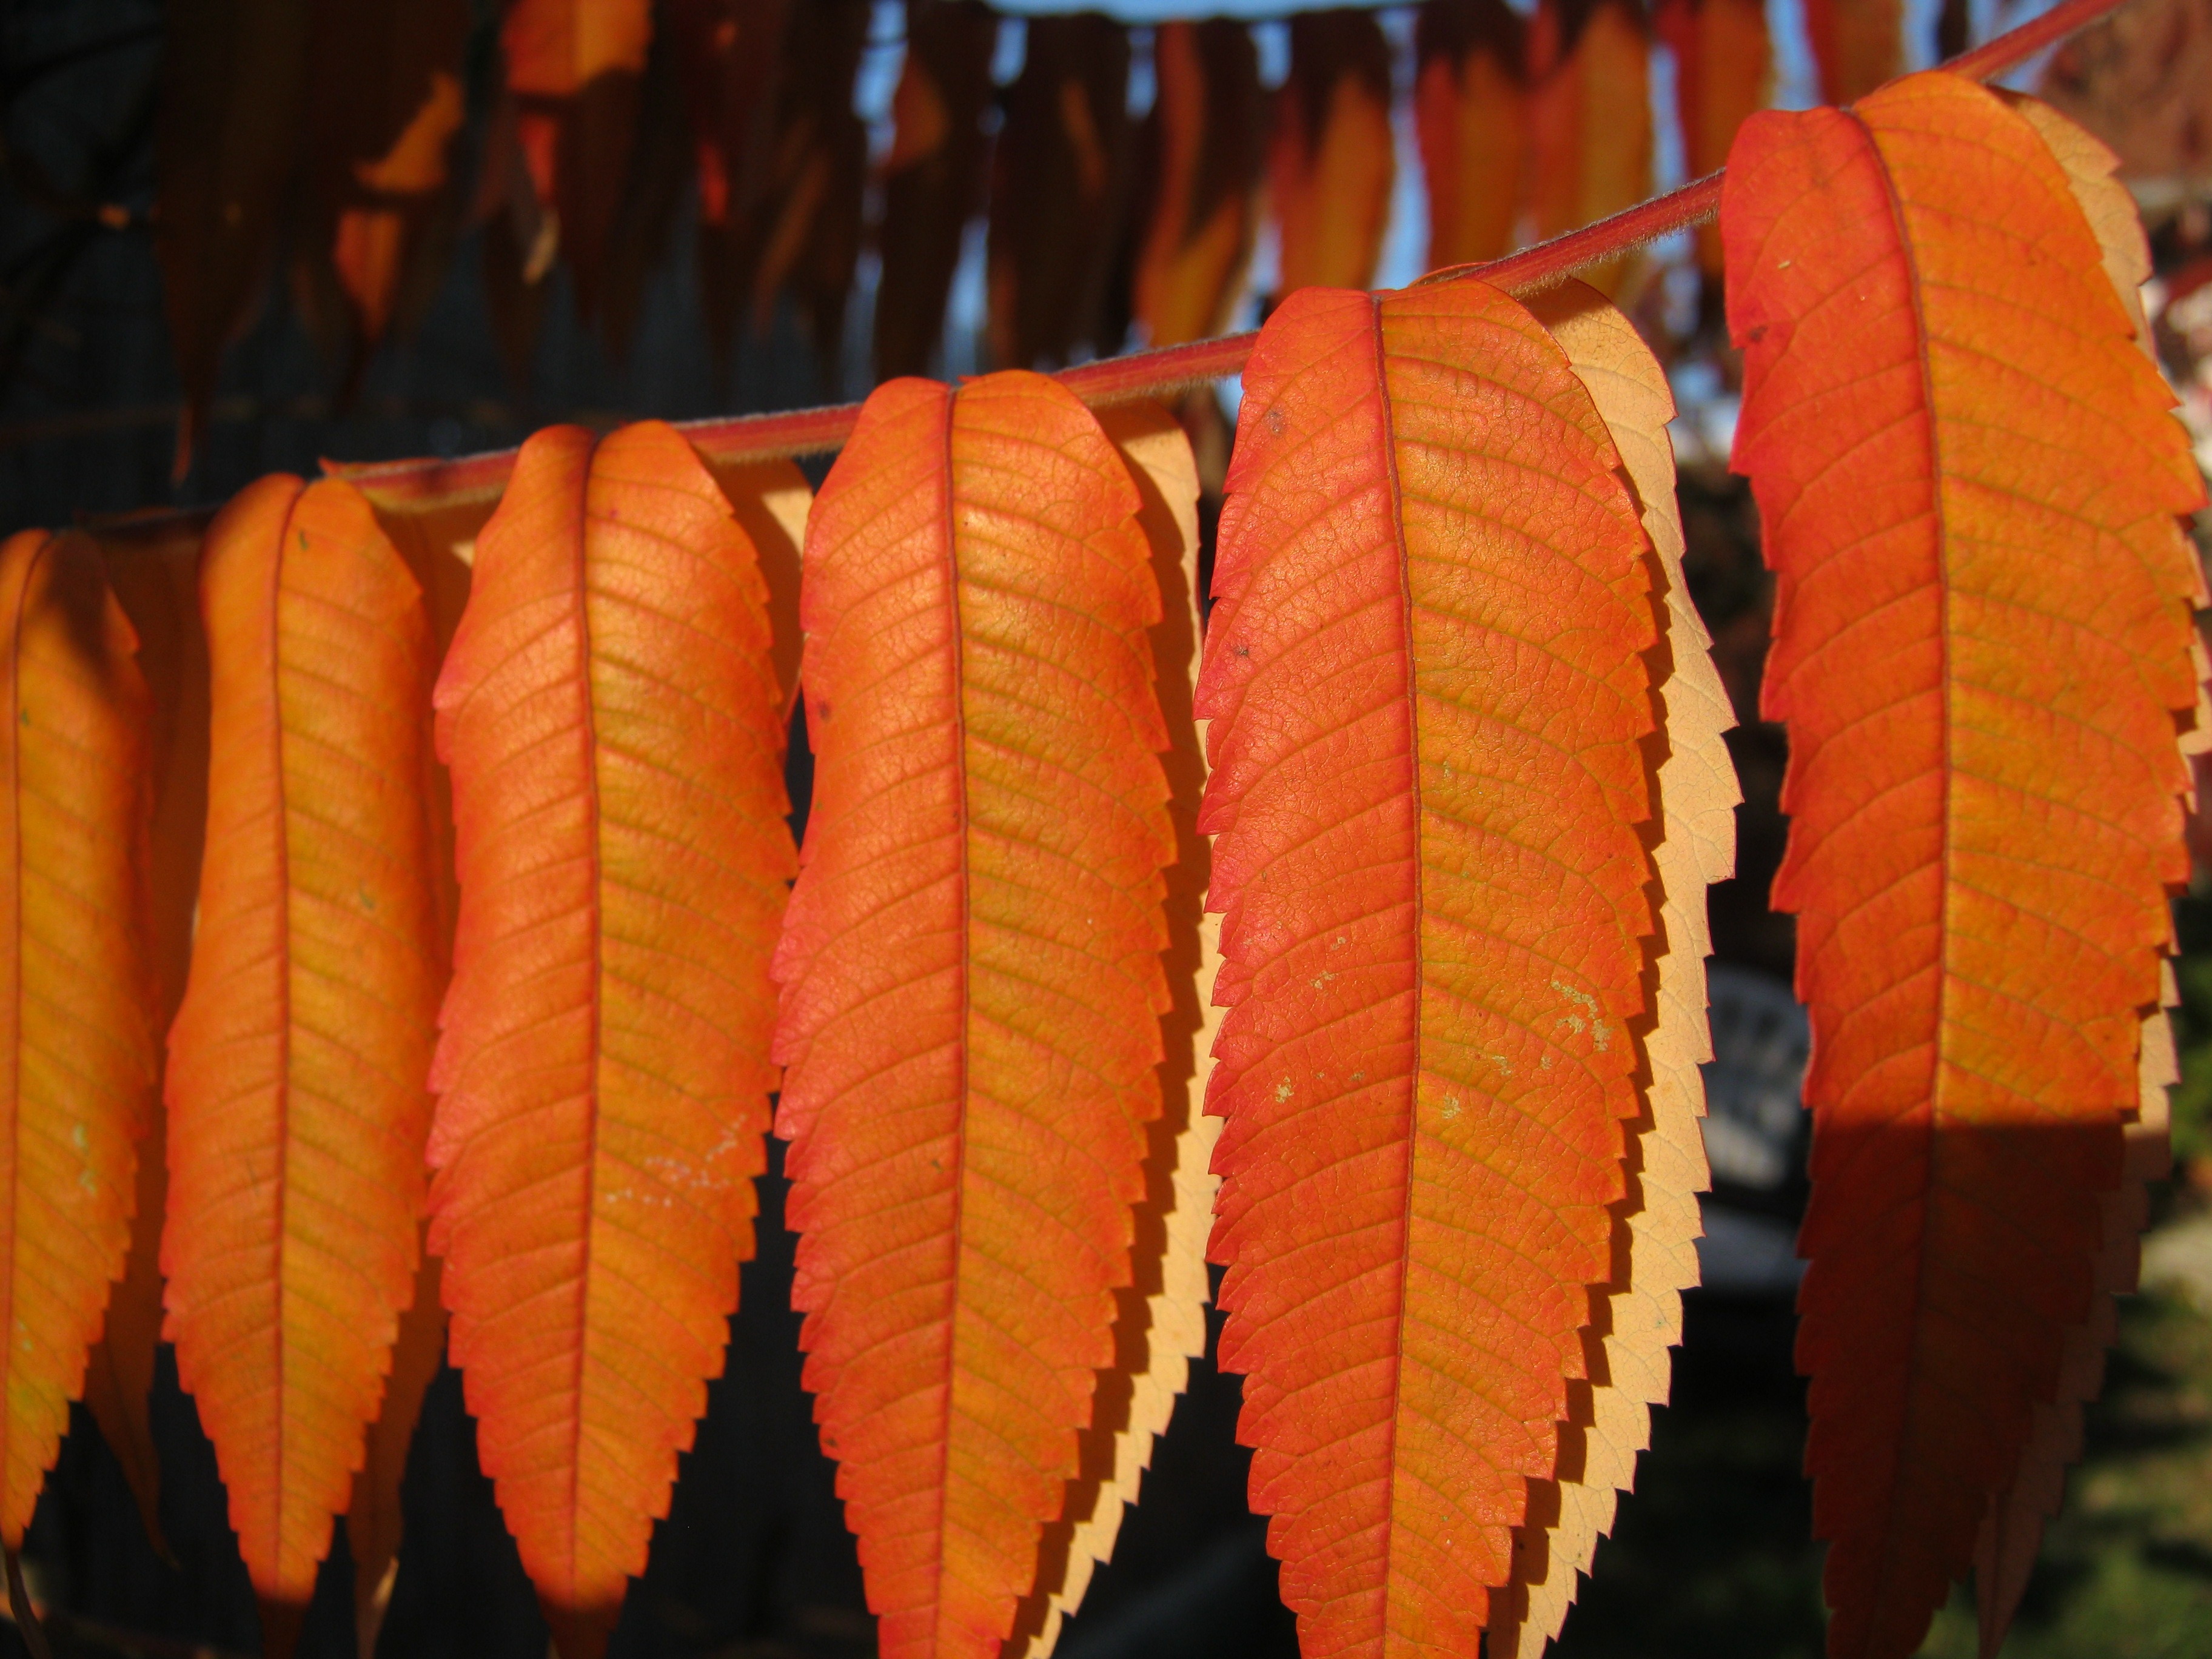
plant, leaf, flower, orange, food, produce, autumn, emerge, leaves, translucent, bright, rhus